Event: Nepal Earthquake
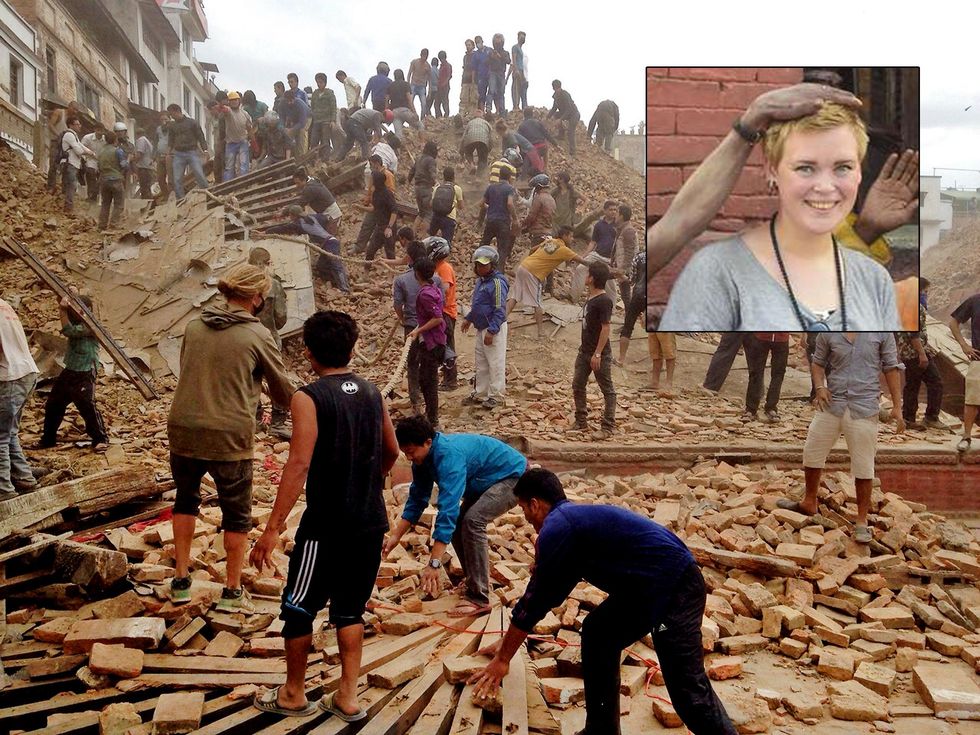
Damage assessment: damage